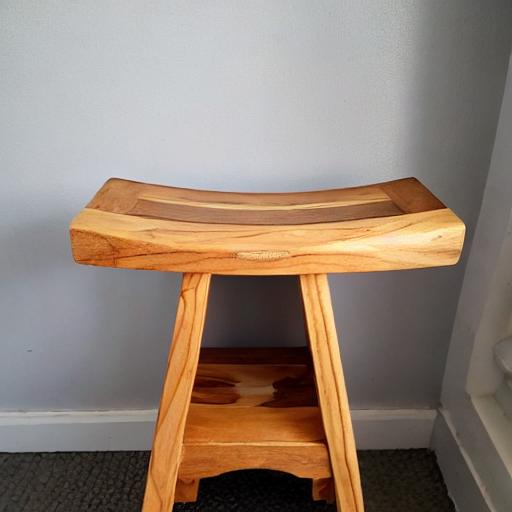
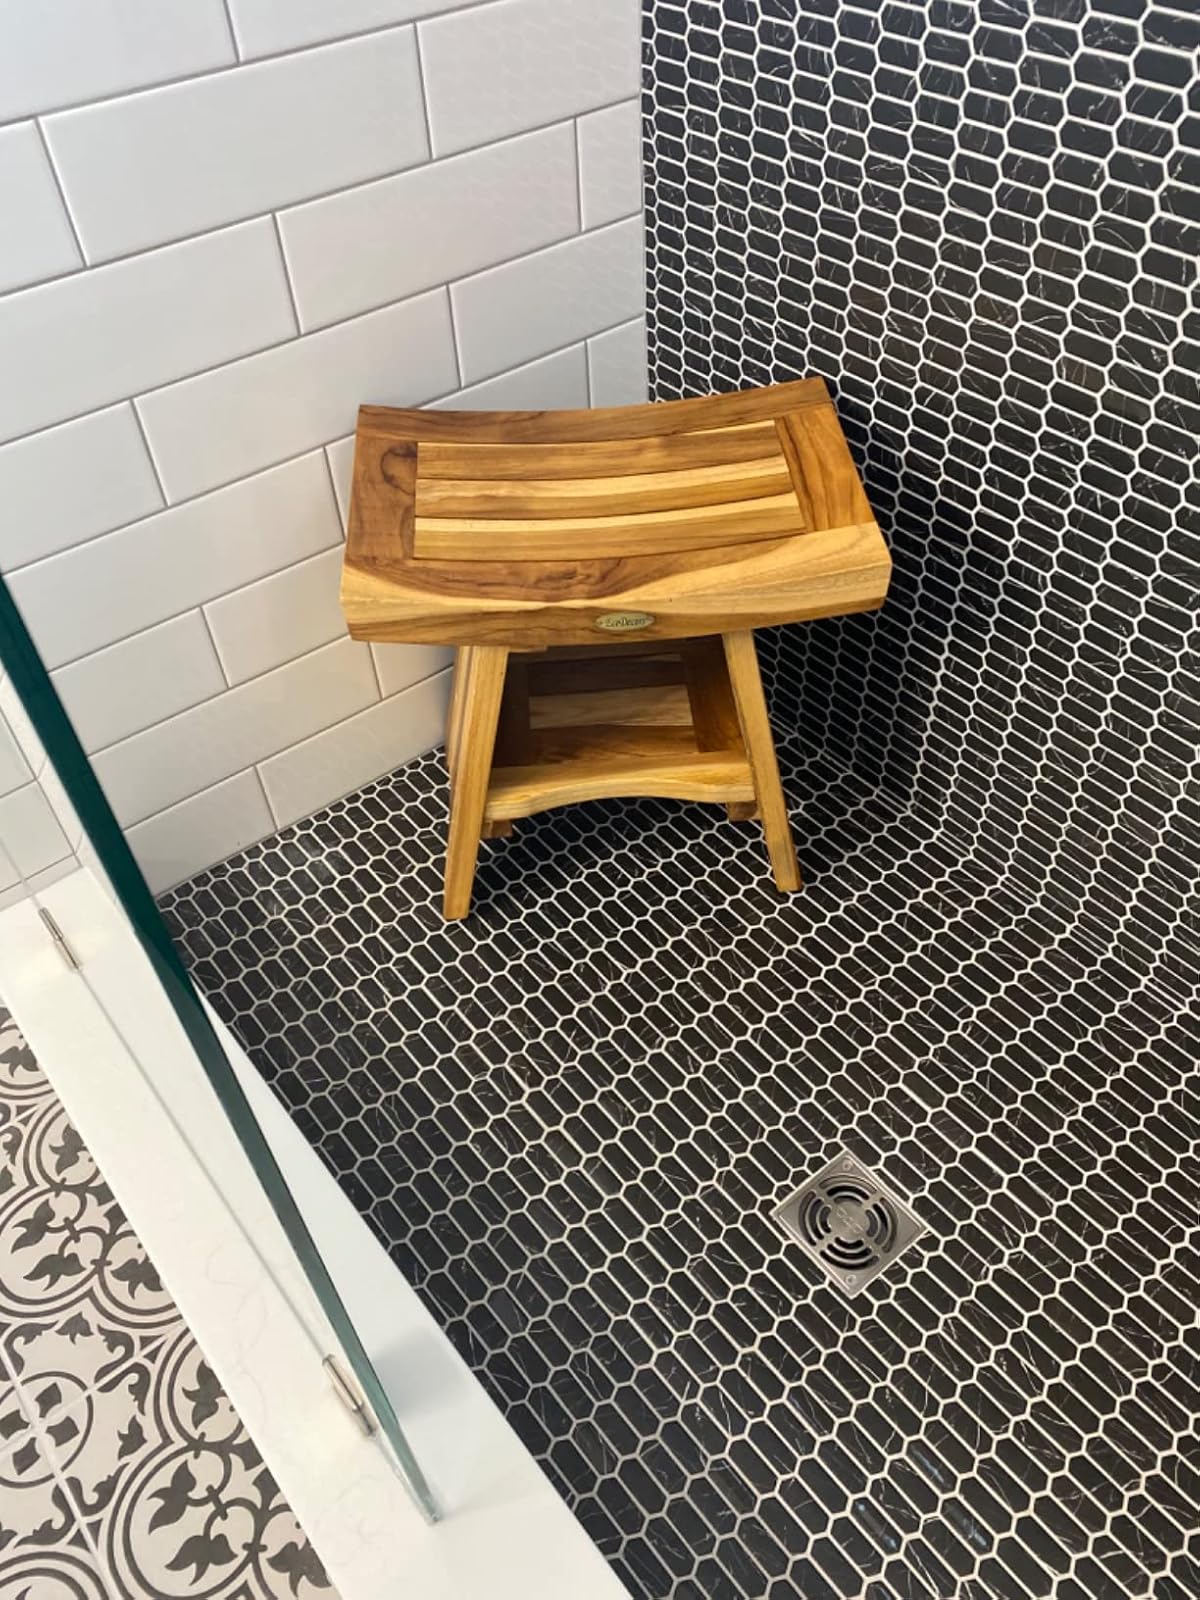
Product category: stool
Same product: no